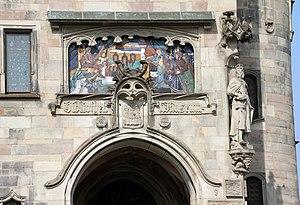
Haguenau, prononcé Hawenau en dialecte alsacien, est une commune française du département du Bas-Rhin. Sous-préfecture de département, elle fait partie de la région administrative Grand Est.